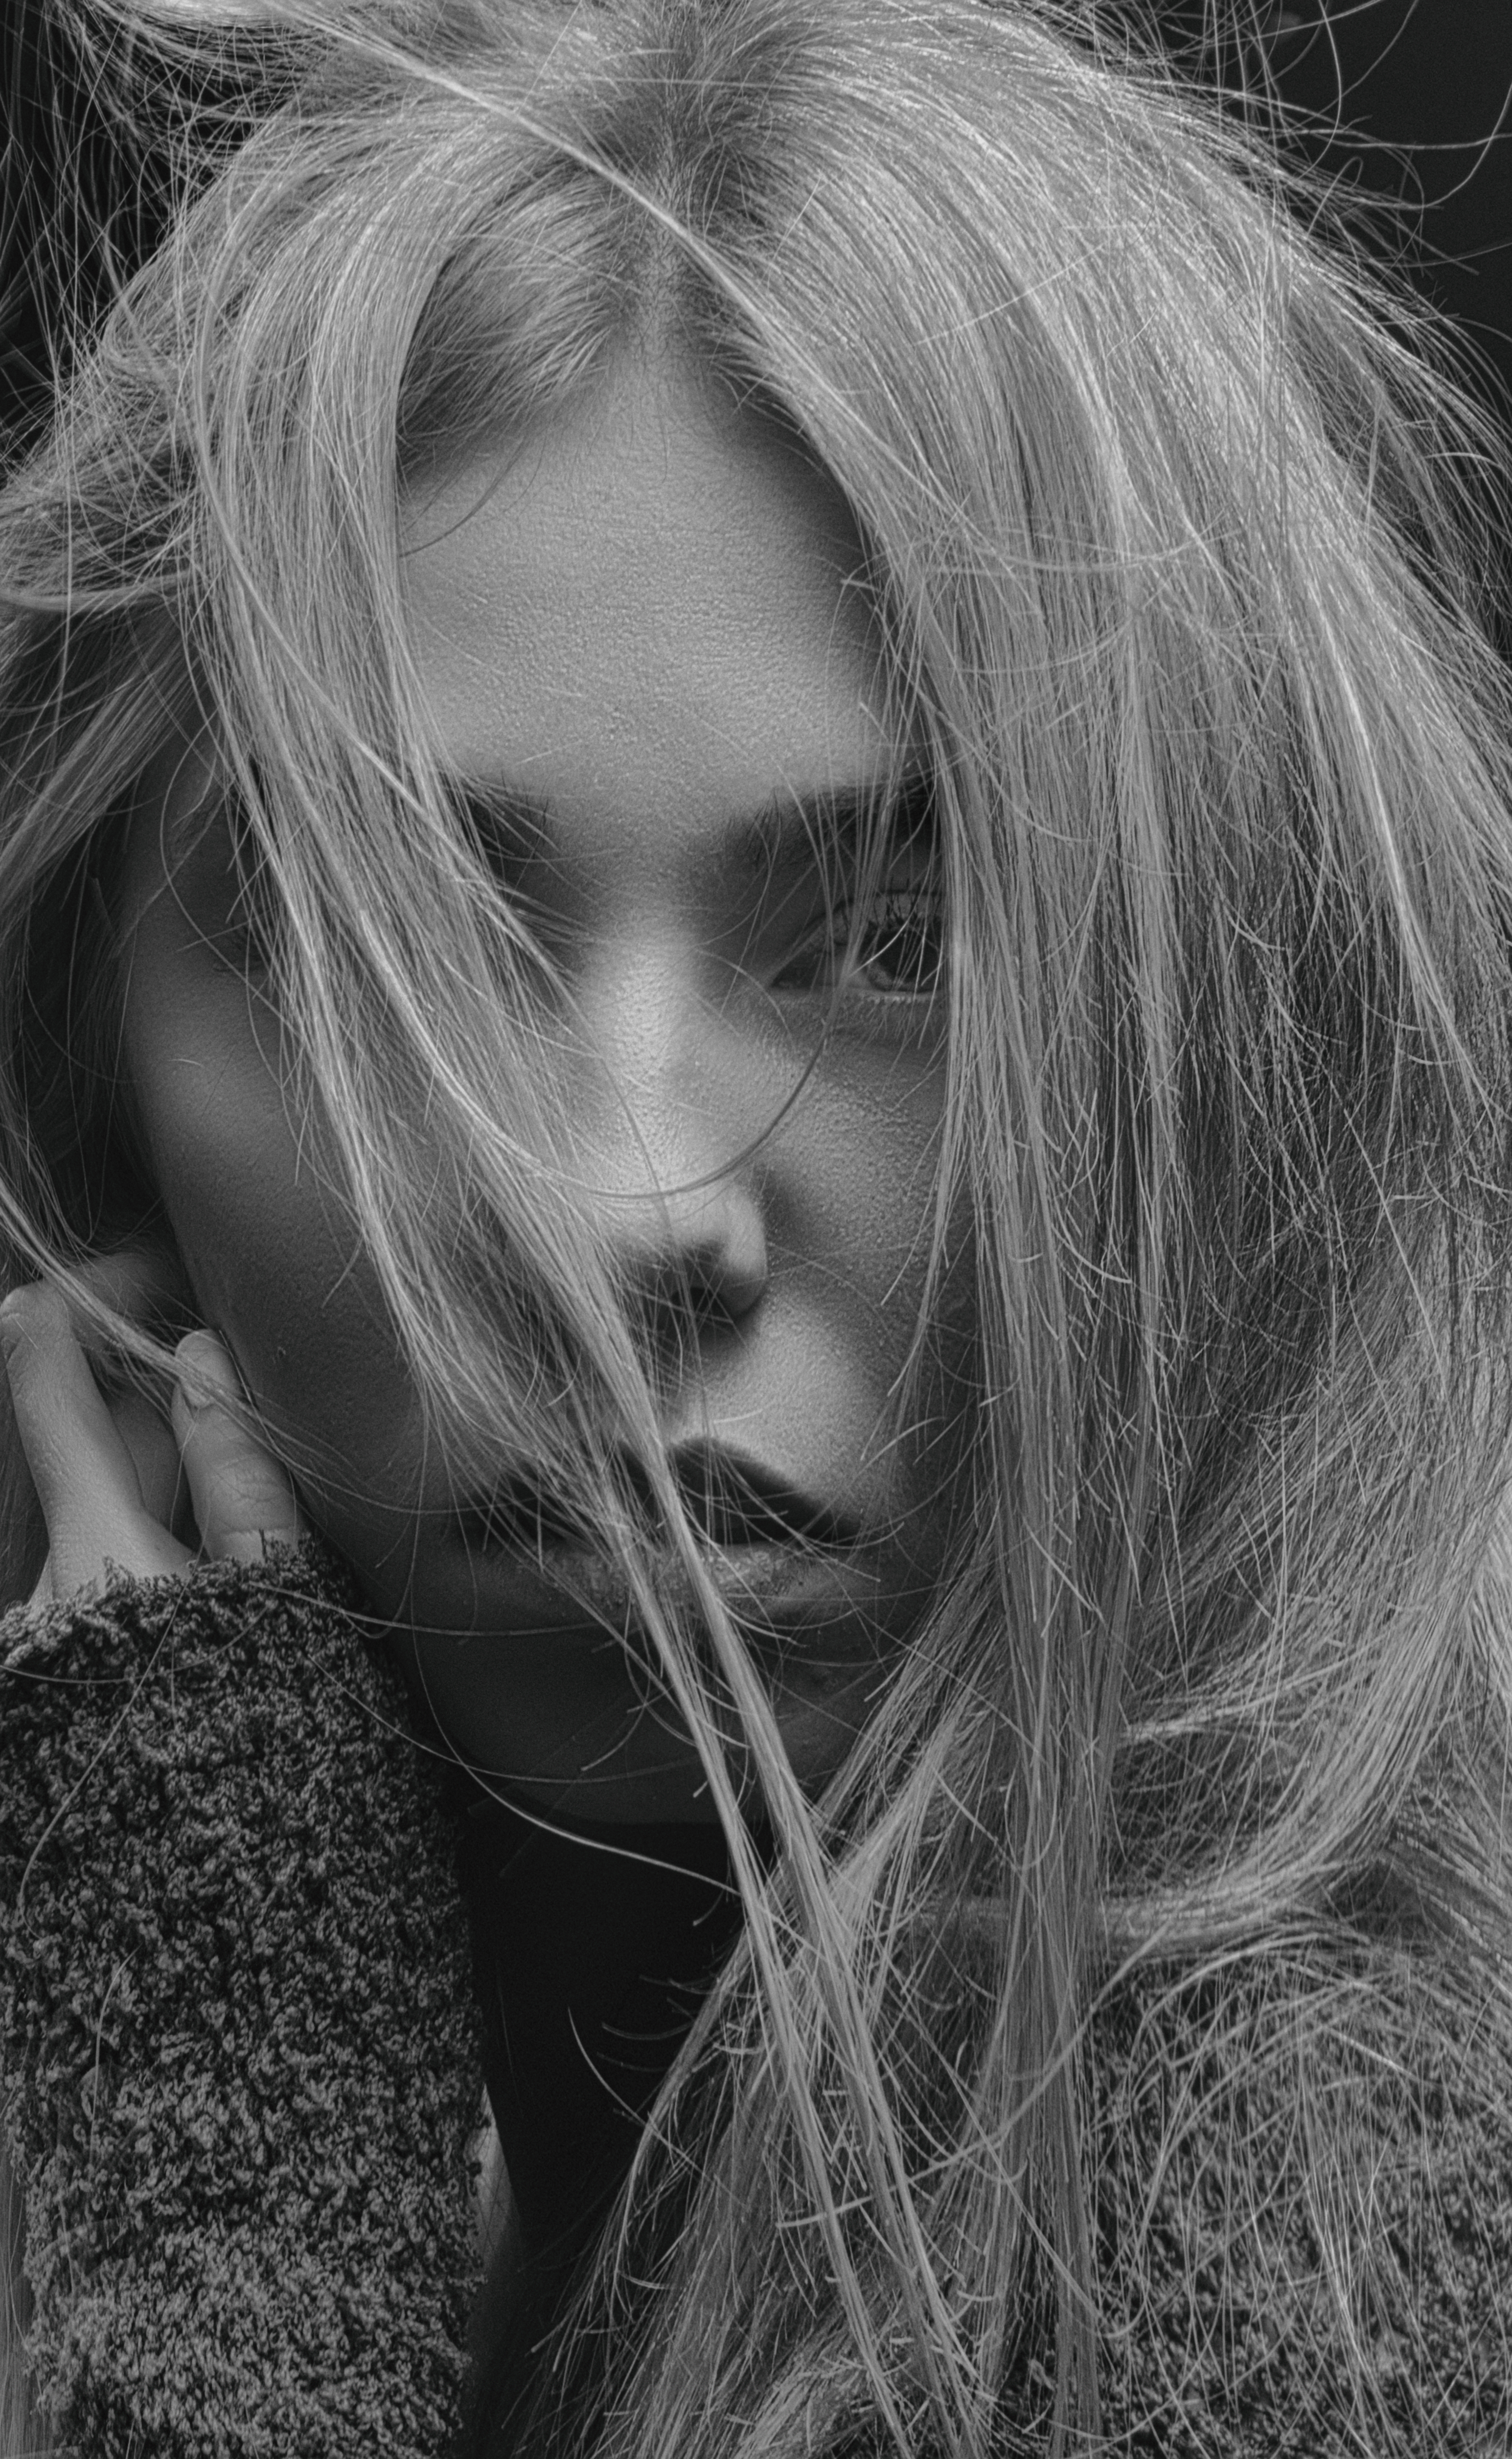
portrait, girl, body, retro, face, beautiful, look, studio, monochrome, donate, skin, lip, chin, eyebrow, eyelash, mouth, human body, flash photography, iris, happy, People in nature, grey, black and white, style, grass, tree, black hair, layered hair, Step cutting, long hair, monochrome photography, toddler, surfer hair, brown hair, blond, close up, bangs, fur, child, fashion accessory, feathered hair, pattern, fun, stock photography, portrait photography, darkness, photo shoot, hair coloring, child art, child model